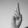
ASL letter: R